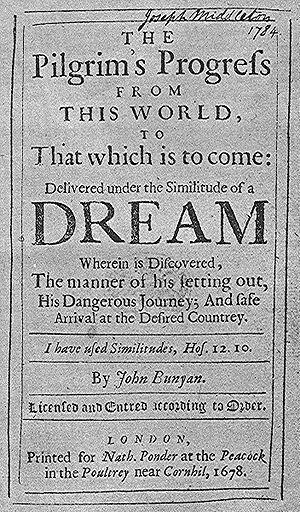
J. K. Rowling, l'auteur de la série Harry Potter, cite d'autres auteurs l'ayant influencée pour son œuvre. Écrivains, journalistes et critiques ont également fait remarquer que les livres Harry Potter contenaient un certain nombre de similitudes avec d'autres romans ; l'auteure s'étant ouverte à un large éventail de la littérature, à la fois classique et moderne, qu'elle n'aurait pas officiellement cité dans ses références.